Diggstown

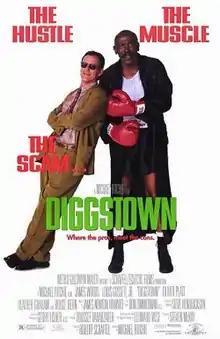
Theatrical release poster

Diggstown (known as Midnight Sting in the UK and Ireland), is a 1992 American sports comedy-drama film directed by Michael Ritchie and written by Steven McKay, based on the 1978 novel "The Diggstown Ringers" by Leonard Wise. It stars James Woods, Louis Gossett Jr., Bruce Dern, Heather Graham, Oliver Platt and Randall "Tex" Cobb.